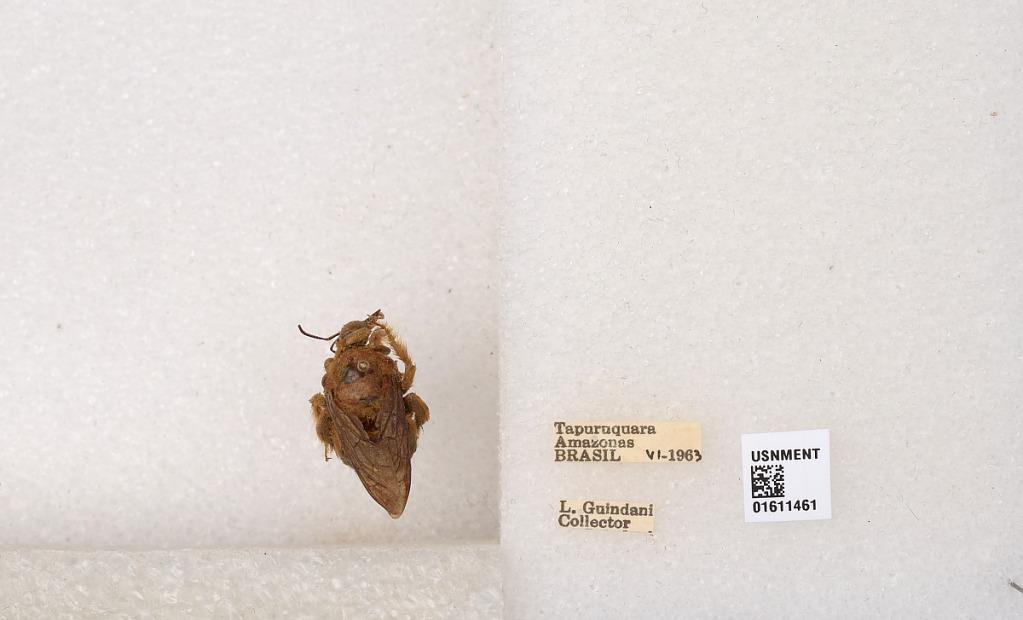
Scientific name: Xylocopa (Neoxylocopa) sp.
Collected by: J. Forster
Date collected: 1963-6-1
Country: Brazil
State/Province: Amazonas
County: Santa Isabel do Rio Negro
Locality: Tapuruquara